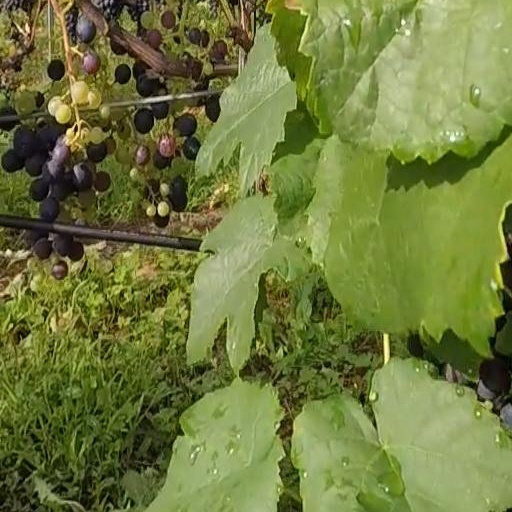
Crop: grape